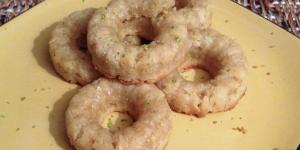
polvorones para diabeticos